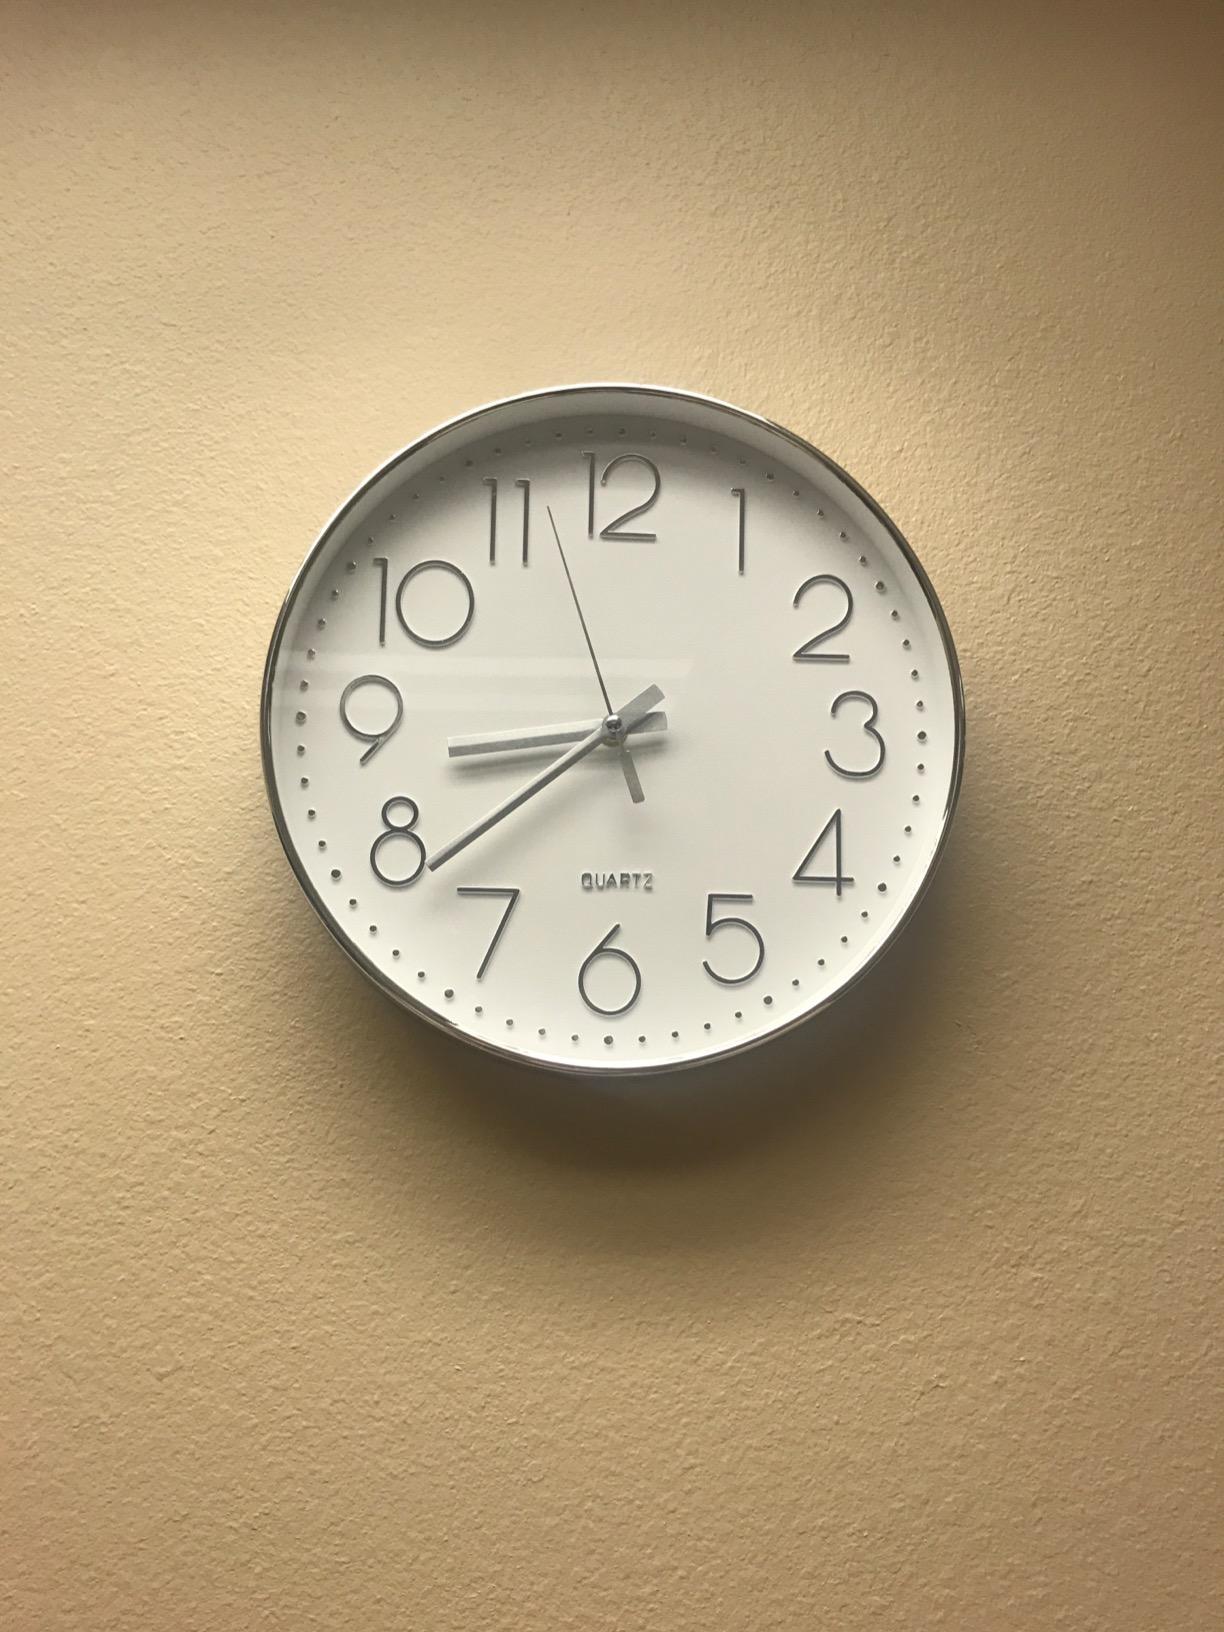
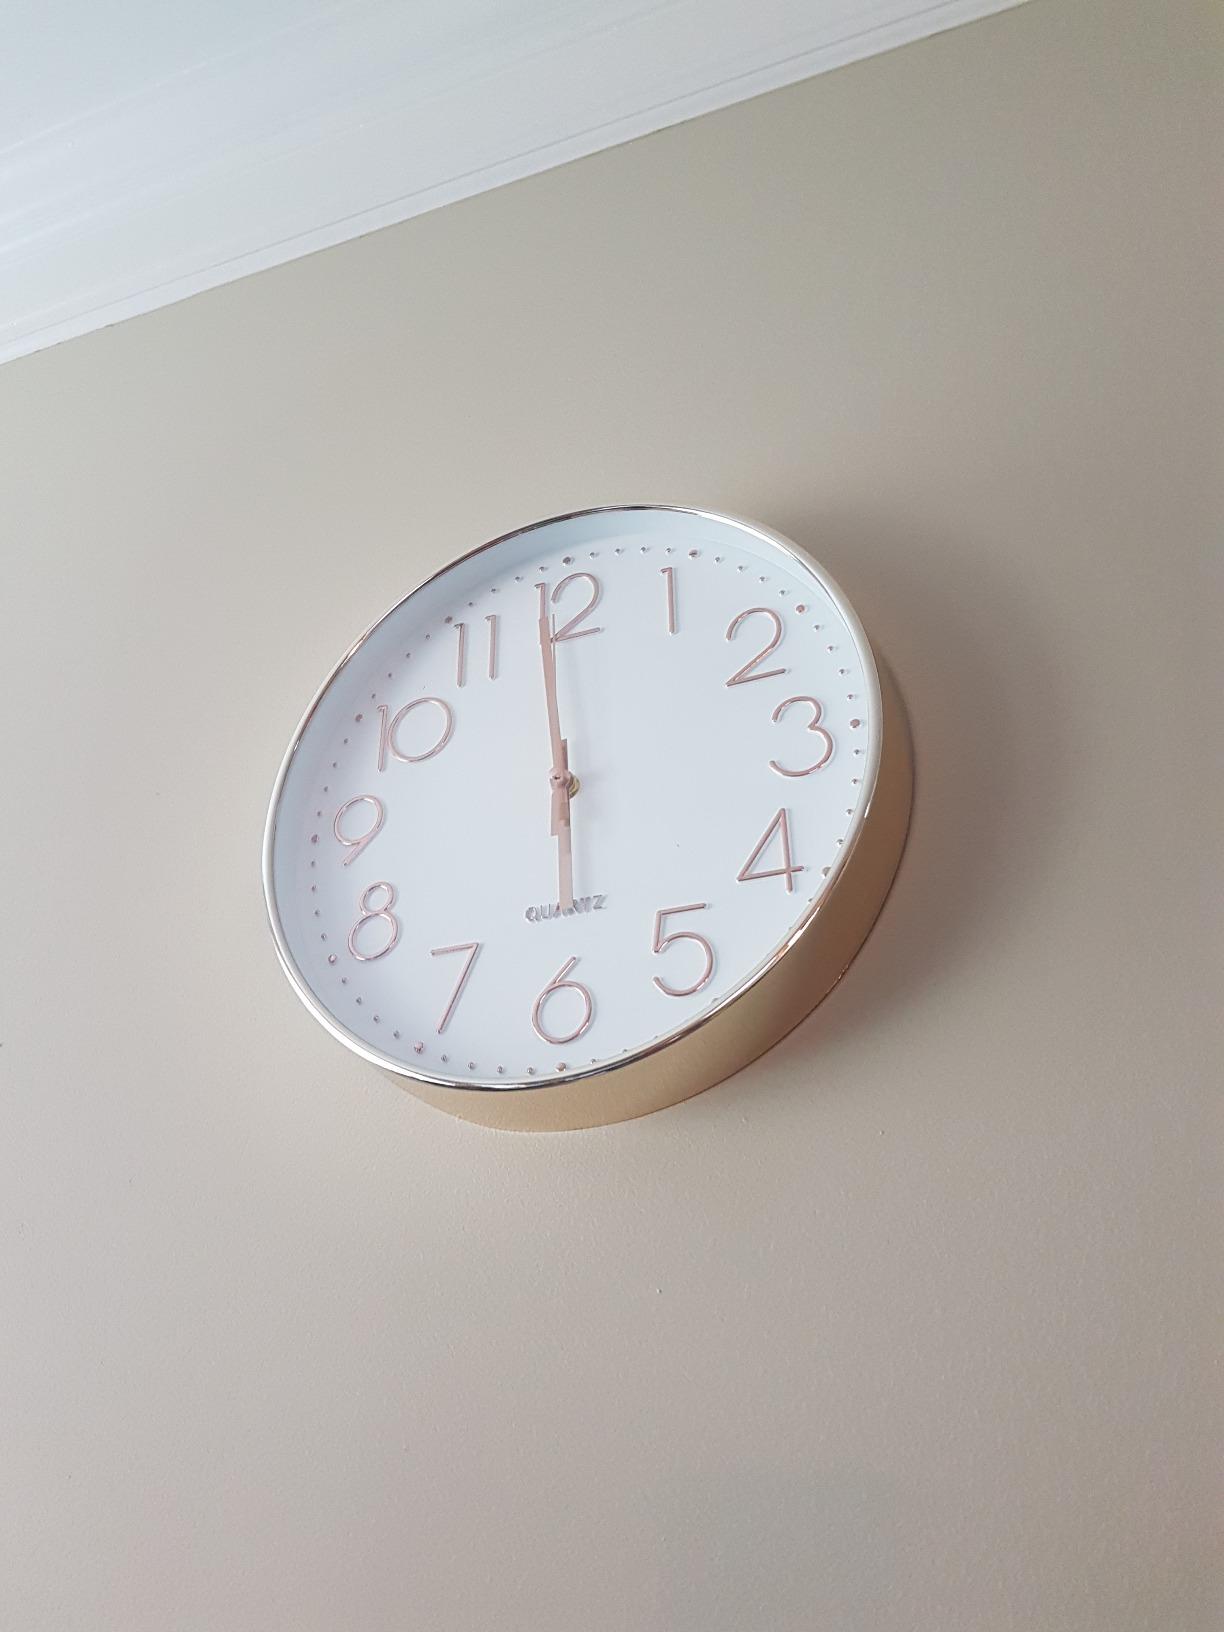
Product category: clock
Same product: no